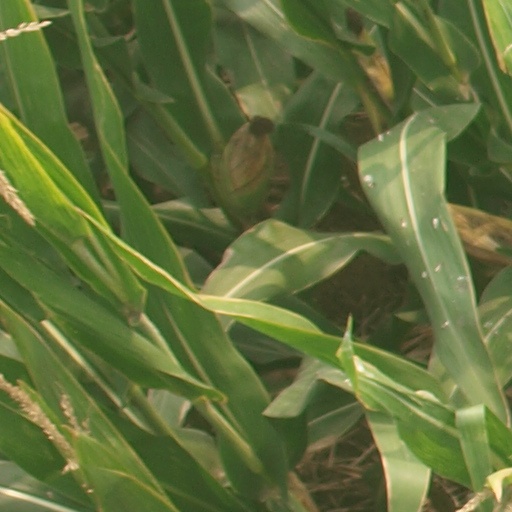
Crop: maize; corn